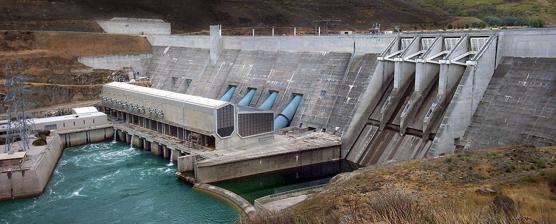
Building: Lake Dunstan
Country: New Zealand
Year built: 1993
Artificial lake in Otago, New Zealand Lake Dunstan The Clyde Dam Lake Dunstan Lake Dunstan Location Central Otago District , Otago Region , South Island Coordinates 45°01′19″S 169°13′05″E / 45.022°S 169.218°E / -45.022; 169.218 Lake type reservoir Primary inflows Clutha River Primary outflows Clutha River Basin countries New Zealand Surface area 26 km 2 (10 sq mi) Deadmans Point bridge, crossing a narrow section of Lake Dunstan near Cromwell. Lake Dunstan is a man-made lake and reservoir in the Otago Region of the South Island of New Zealand. The lake was formed on the Clutha River as a result of the construction of the Clyde Dam , filling in four controlled stages beginning in April 1992 and completed the next year. Parts of the town of Cromwell were relocated to a new area above the new lake. Between the town of Cromwell and the Clyde Dam the lake passes through what is called the Cromwell Gorge . Lake Dunstan provides irrigation for nearby stone fruit orchards and vineyards , and is a major recreational asset, with facilities for boating , waterskiing , fishing , parapenting , and rowing . The dam and lake became well known in New Zealand due to media coverage of the geological problems during its construction. While the dam was being built at least one landslide occurred at Cairnmuir, a series of bluffs overlooking the gorge where the dam was built. All parties involved denied responsibility for not finding the problem. Because of the expense of stabilising the gorge walls and the changing economic climate, this was also the last of the Third National Government's Think Big projects. Protests There was vocal protest against the project from the local community, with calls for the planning and project to cease. Environmentalists, scientists, lawyers, recreational river users, families that had lived here for generations, and others that had recently moved to the area protested, none seemingly more poignantly than the artists. There was a perception that the power from the dam was intended for an aluminium smelter near Dunedin . Prominent figures including Ralph Hotere , Andrew Drummond , Chris Cree Brown and Chris Booth did significant and powerful work that related to the smelter issue, gaining publicity and acclaim with exhibitions and appropriate comment in various art magazines. Other artists worked on  the dam issue: Robin Morrison created a sensitive series of portraits on the residents affected by the flooding; Marilynn Webb a compelling series of prints called "Good Bye- Clutha Blue" in 1983; Bruce Foster a series of Ciba-chrome prints investigating the pre-construction lines painted on the land, and Lloyd Godman a significant series of large photo-mural prints, toned with gold from the Clutha River, entitled “The Last River's Song”. During the filling of the dam to form Lake Dunstan in 1992–93, Godman also completed a series of performance works entitled "Lake Fill",  which involved using an underwater camera to take a series of photographs of a selected  vista up the river showing its gradual obliteration due to the rising lake level. References